Hilton Langenhoven

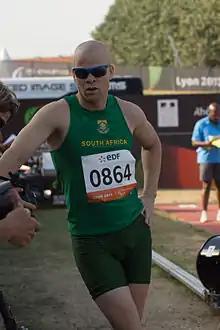
Hilton Langenhoven at the 2013 IPC Athletics World Championships.

Hilton Langenhoven (born 21 June 1983) is a South African athlete and three time Paralympic Champion, competing mainly in category F12 (visual impairment) long jump events. He was born in Somerset West, Western Cape.